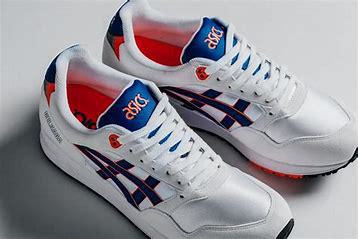
Brand: Asics
Model: Gel Saga